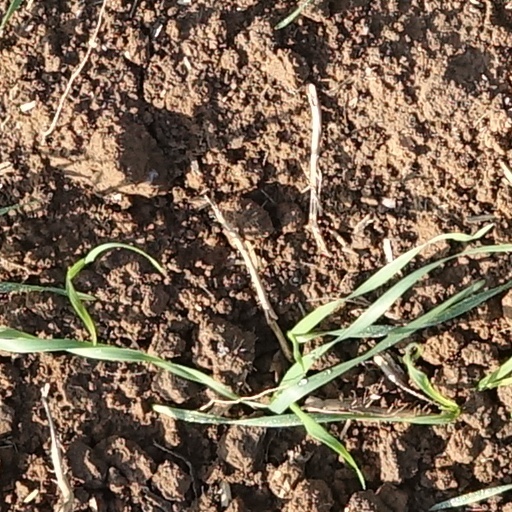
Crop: wheat